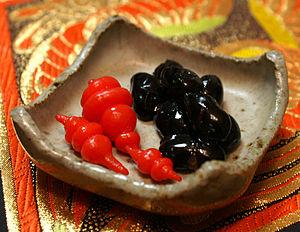
Le crosne ou crosne du Japon est une plante de la famille des lamiacées originaire du Nord-Ouest de la Chine et cultivée pour ses tubercules comestibles. Le terme désigne aussi ses tubercules, parfois consommés comme légumes. C'est l'un des rares légumes de la famille des lamiacées, qui rassemble par ailleurs de nombreuses plantes condimentaires, médicinales et mellifères. Cette plante doit son nom à la ville de Crosne, dans l'Essonne, où elle fut pour la première fois cultivée en France.